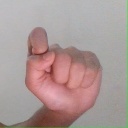
अक्षर: घ